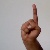
The image shows a hand gesture representing the letter 'D' in Indian Sign Language.